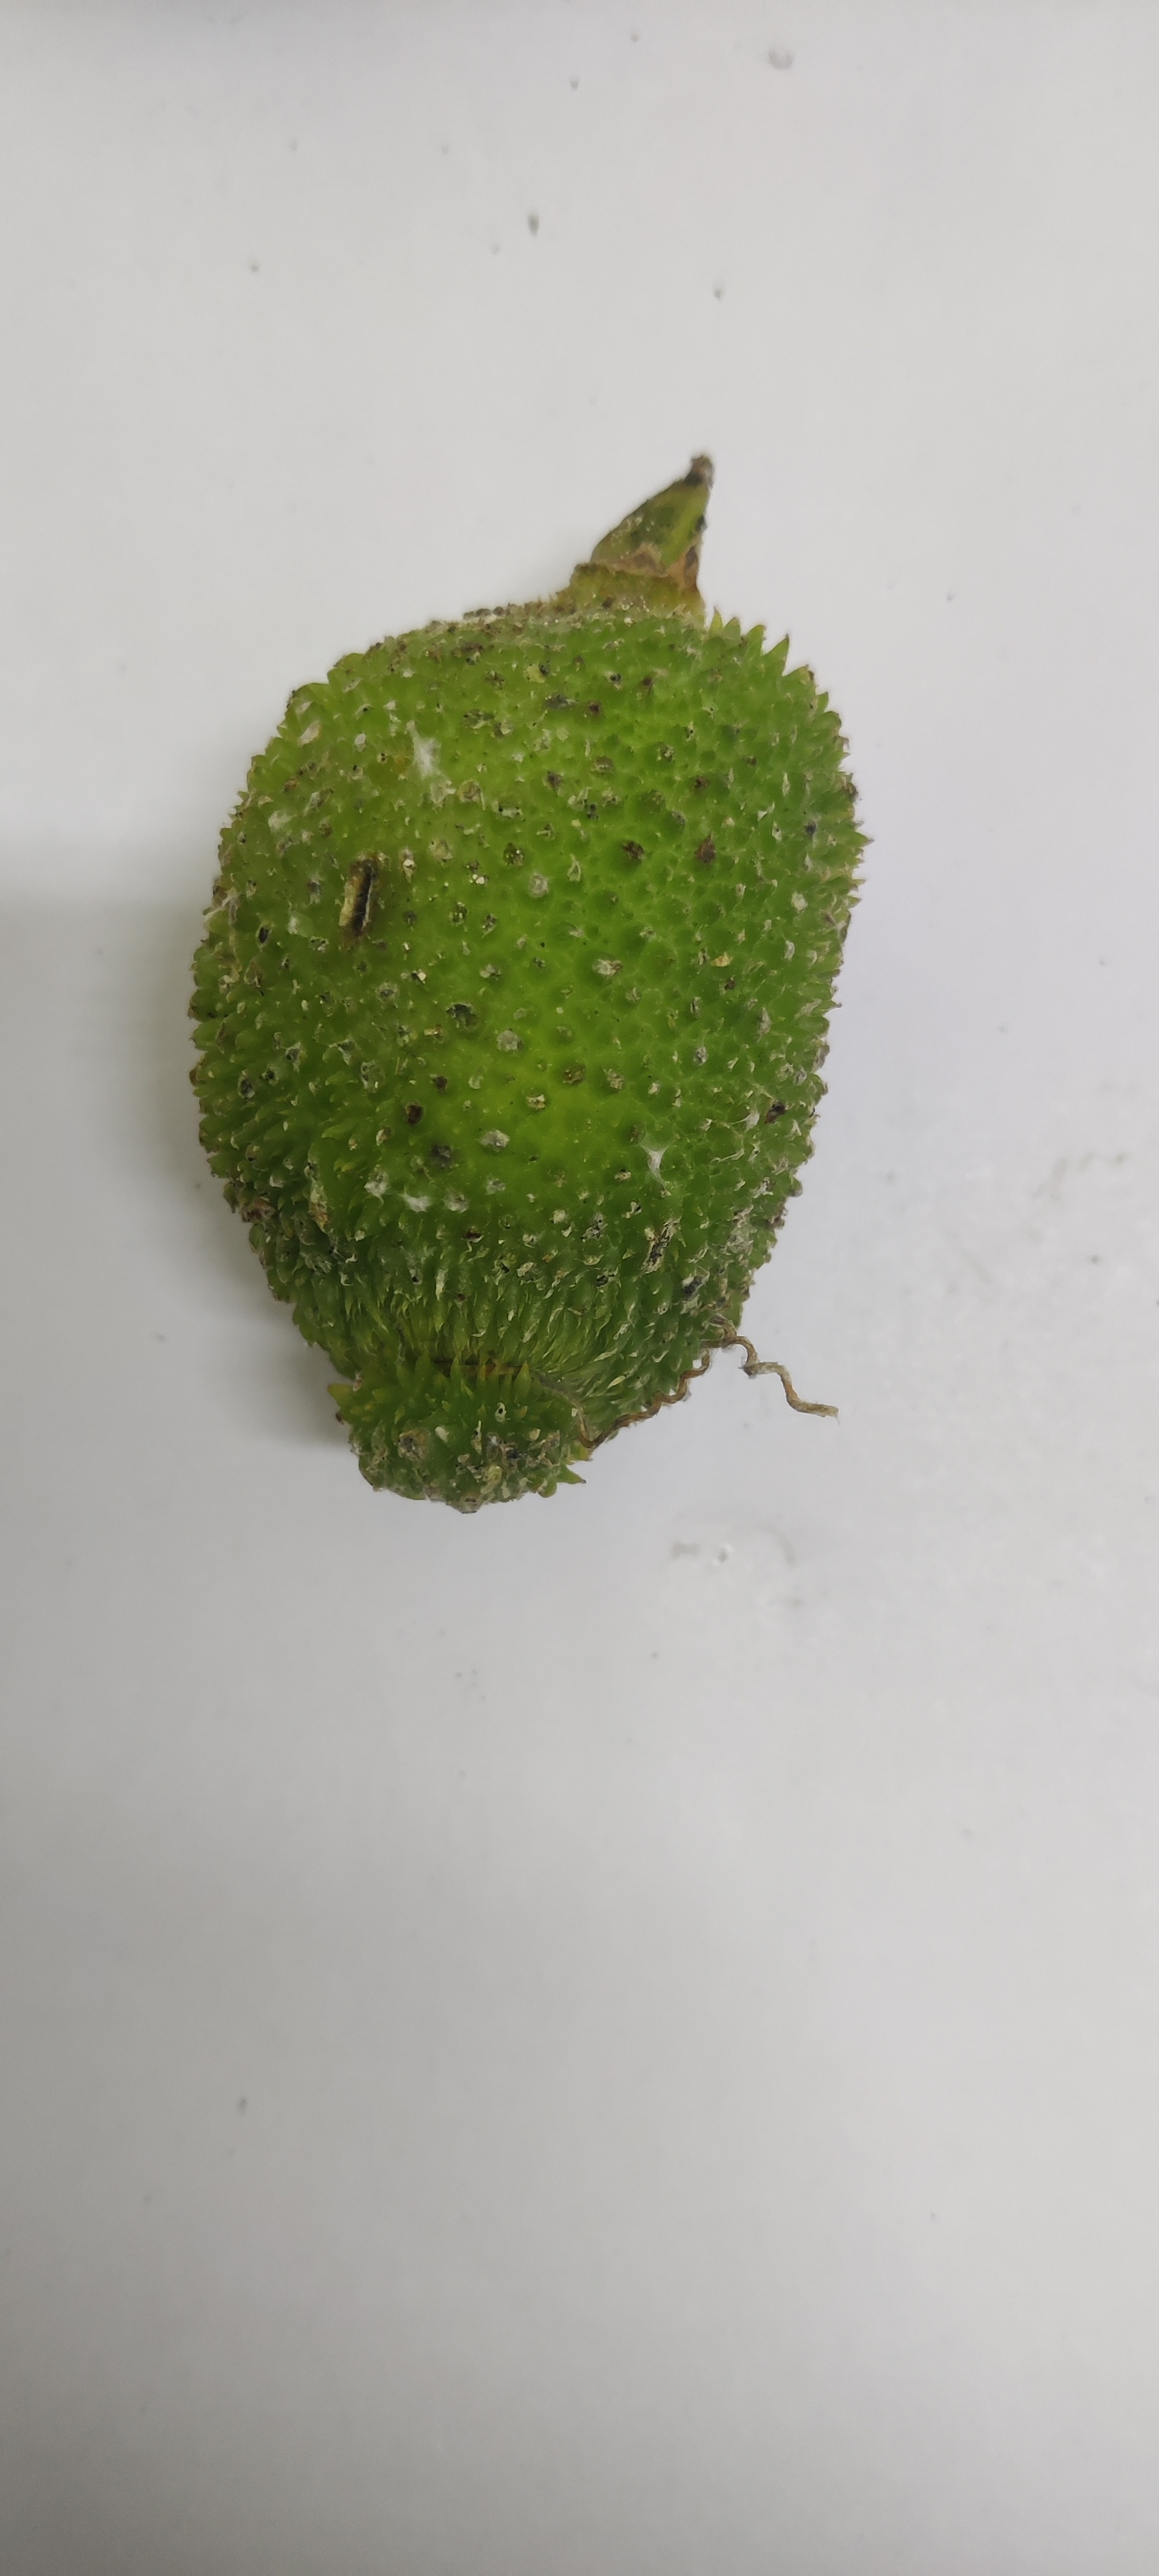
Crop: Spiny Gourd
Condition: Severely Damaged